Turrialba cheese

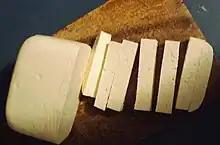
Block and slices of Turrialba cheese

Turrialba cheese is a cow's milk cheese originally from Turrialba canton, in the Cartago Province of Costa Rica, it is origin protected since 2012.